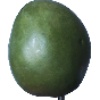
Label: Mango 1